Democratic Party (Italy)

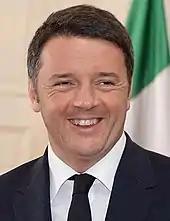
Matteo Renzi

In the election, the PD and its coalition fared much worse than expected and according to pollsters predictions. The PD won just 25.4% of the vote for the Chamber of Deputies (−8.0% from 2008) and the centre-left coalition narrowly won the majority in the house over the centre-right coalition (29.5% to 29.3%). Even worse, in the Senate the PD and its allies failed to get an outright majority due to the rise of the Five Star Movement (M5S) and the centre-right's victory in key regions such as Lombardy, Veneto, Campania, Apulia, Calabria and Sicily (the centre-right was awarded of the majority premium in those regions, leaving the centre-left with just a handful of elects there). Consequently, the PD-led coalition was unable to govern alone because it lacked a majority in the Senate which has equal power to the Chamber. As a result, Bersani, who refused any agreement with the PdL and was rejected by the M5S, failed to form a government.